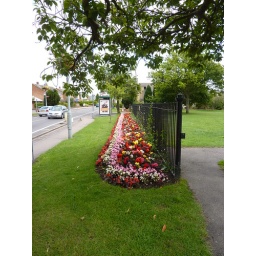
The flower bed by the recreation ground